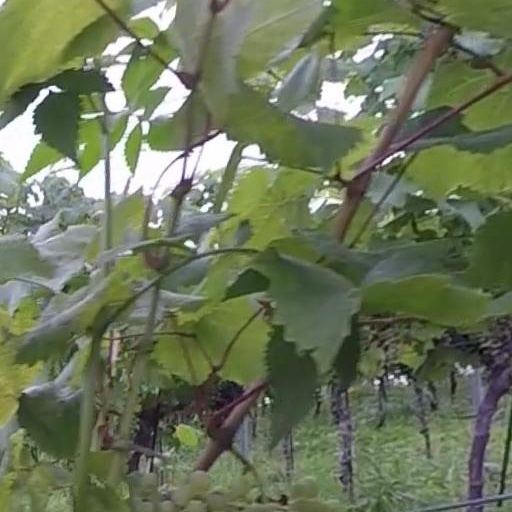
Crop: grape